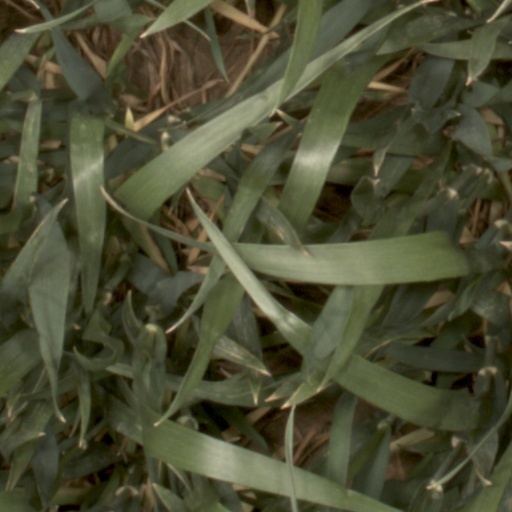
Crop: wheat